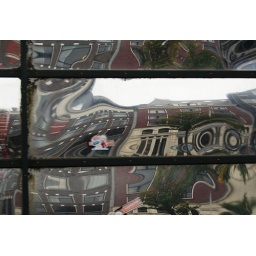
Reflection in house boat in Amsterdam